Bogalusa station

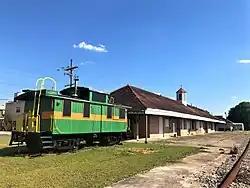
Rear view of Bogalusa Railroad Station with NOGN RR 1907 Caboose

Bogalusa Railroad Station is a historic train station in Bogalusa, Washington Parish, Louisiana. Built around 1907, it is significant in the history of local industry, commerce, and transportation, particularly related to the lumber industry.